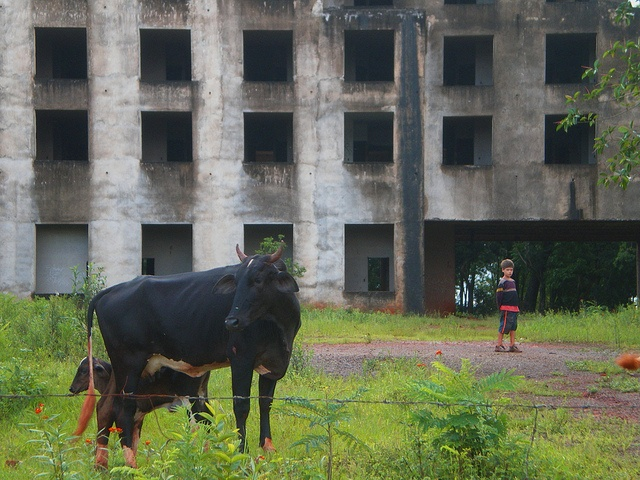
A boy, a cow and a calf standing in a field.
A black cow and calf with a little boy standing by a ugly building.
A boy stands in a yard with a bull and calf.
A cow standing by a small barbed fence with a kid nearby
A cow and her calf stand in front of an abandoned building.